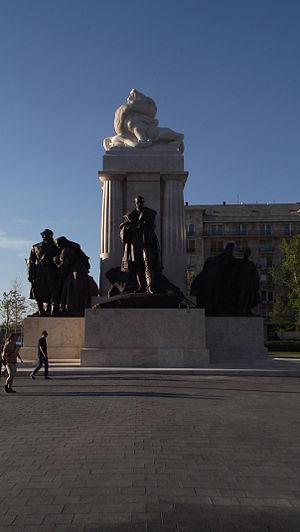
Kossuth Lajos tér est une place située dans le quartier de Lipótváros, dans le 5ᵉ arrondissement de Budapest.